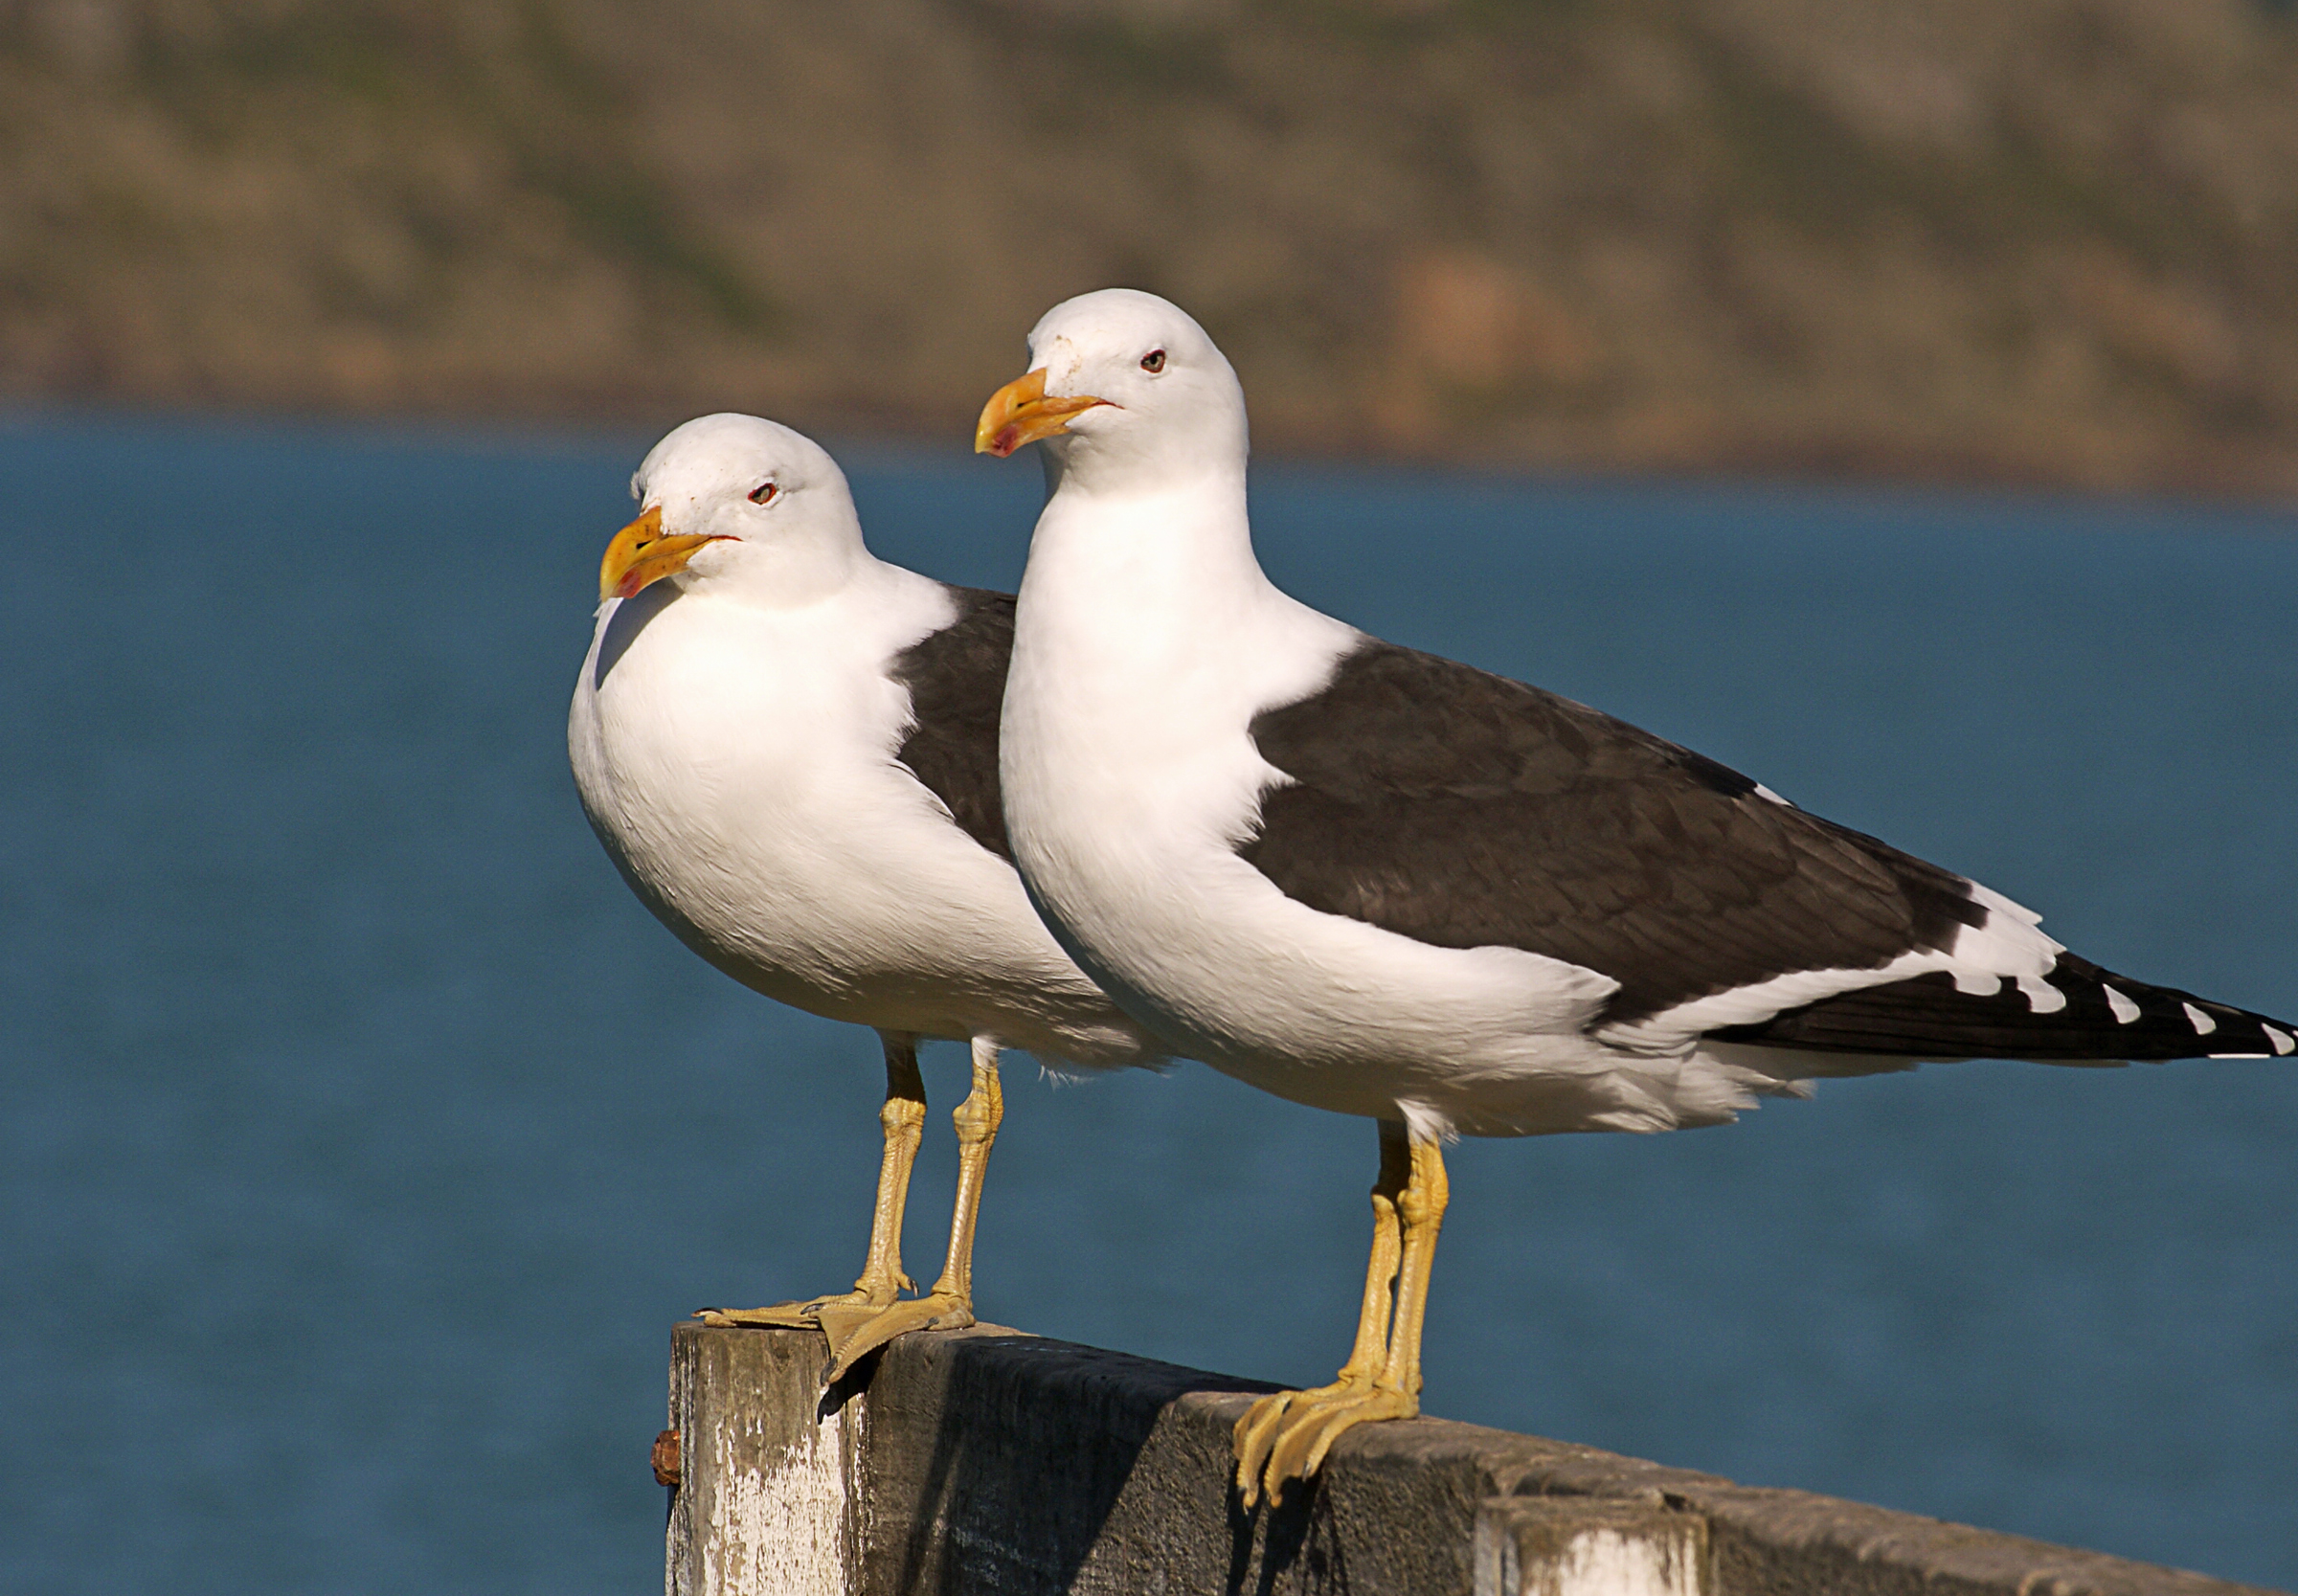
bird, seabird, seagull, wildlife, gull, beak, fauna, puffin, vertebrate, sony, larusdominicanus, blackbackedgull, charadriiformes, european herring gull, great black backed gull